Question: What is above the train?
Tambaya: Menene a Saman jirgin ƙasan?
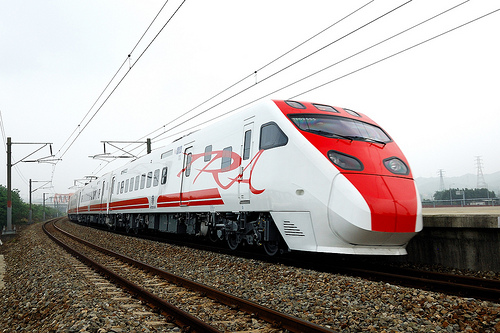
Answer: Wires.
Amsa: Wayoyi.